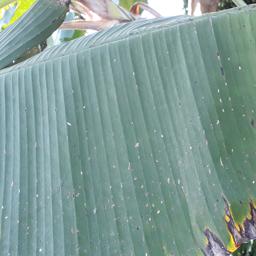
Label: BLACK SIGATOKA